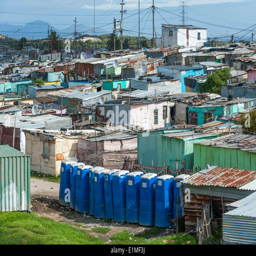
a row of open toilets